Discoverer 2

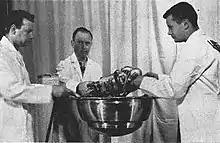
Discoverer 2 environmental chamber inserted into recovery capsule

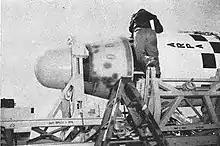
Discoverer 2 nosecone attachment

The battery-powered Discoverer 2 was a cylindrical satellite in diameter, long and had a mass after second stage separation, including propellants, of roughly . After orbital insertion, the satellite and SRV together massed .